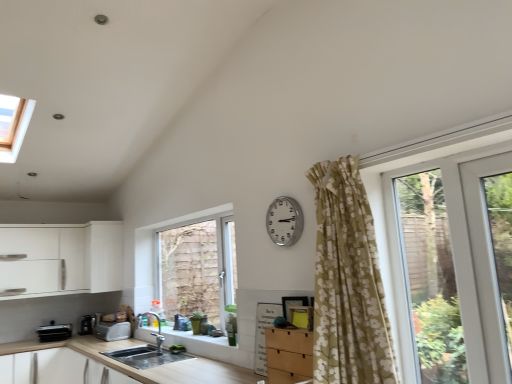
Question: Find several locations within the vacant space to the left of white plastic toaster at lower left, acting as the 3th appliance starting from the left. Your answer should be formatted as a list of tuples, i.e. [(x1, y1)], where each tuple contains the x and y coordinates of a point satisfying the conditions above. The coordinates should be between 0 and 1, indicating the normalized pixel locations of the points in the image.
Answer: [(0.157, 0.889)]